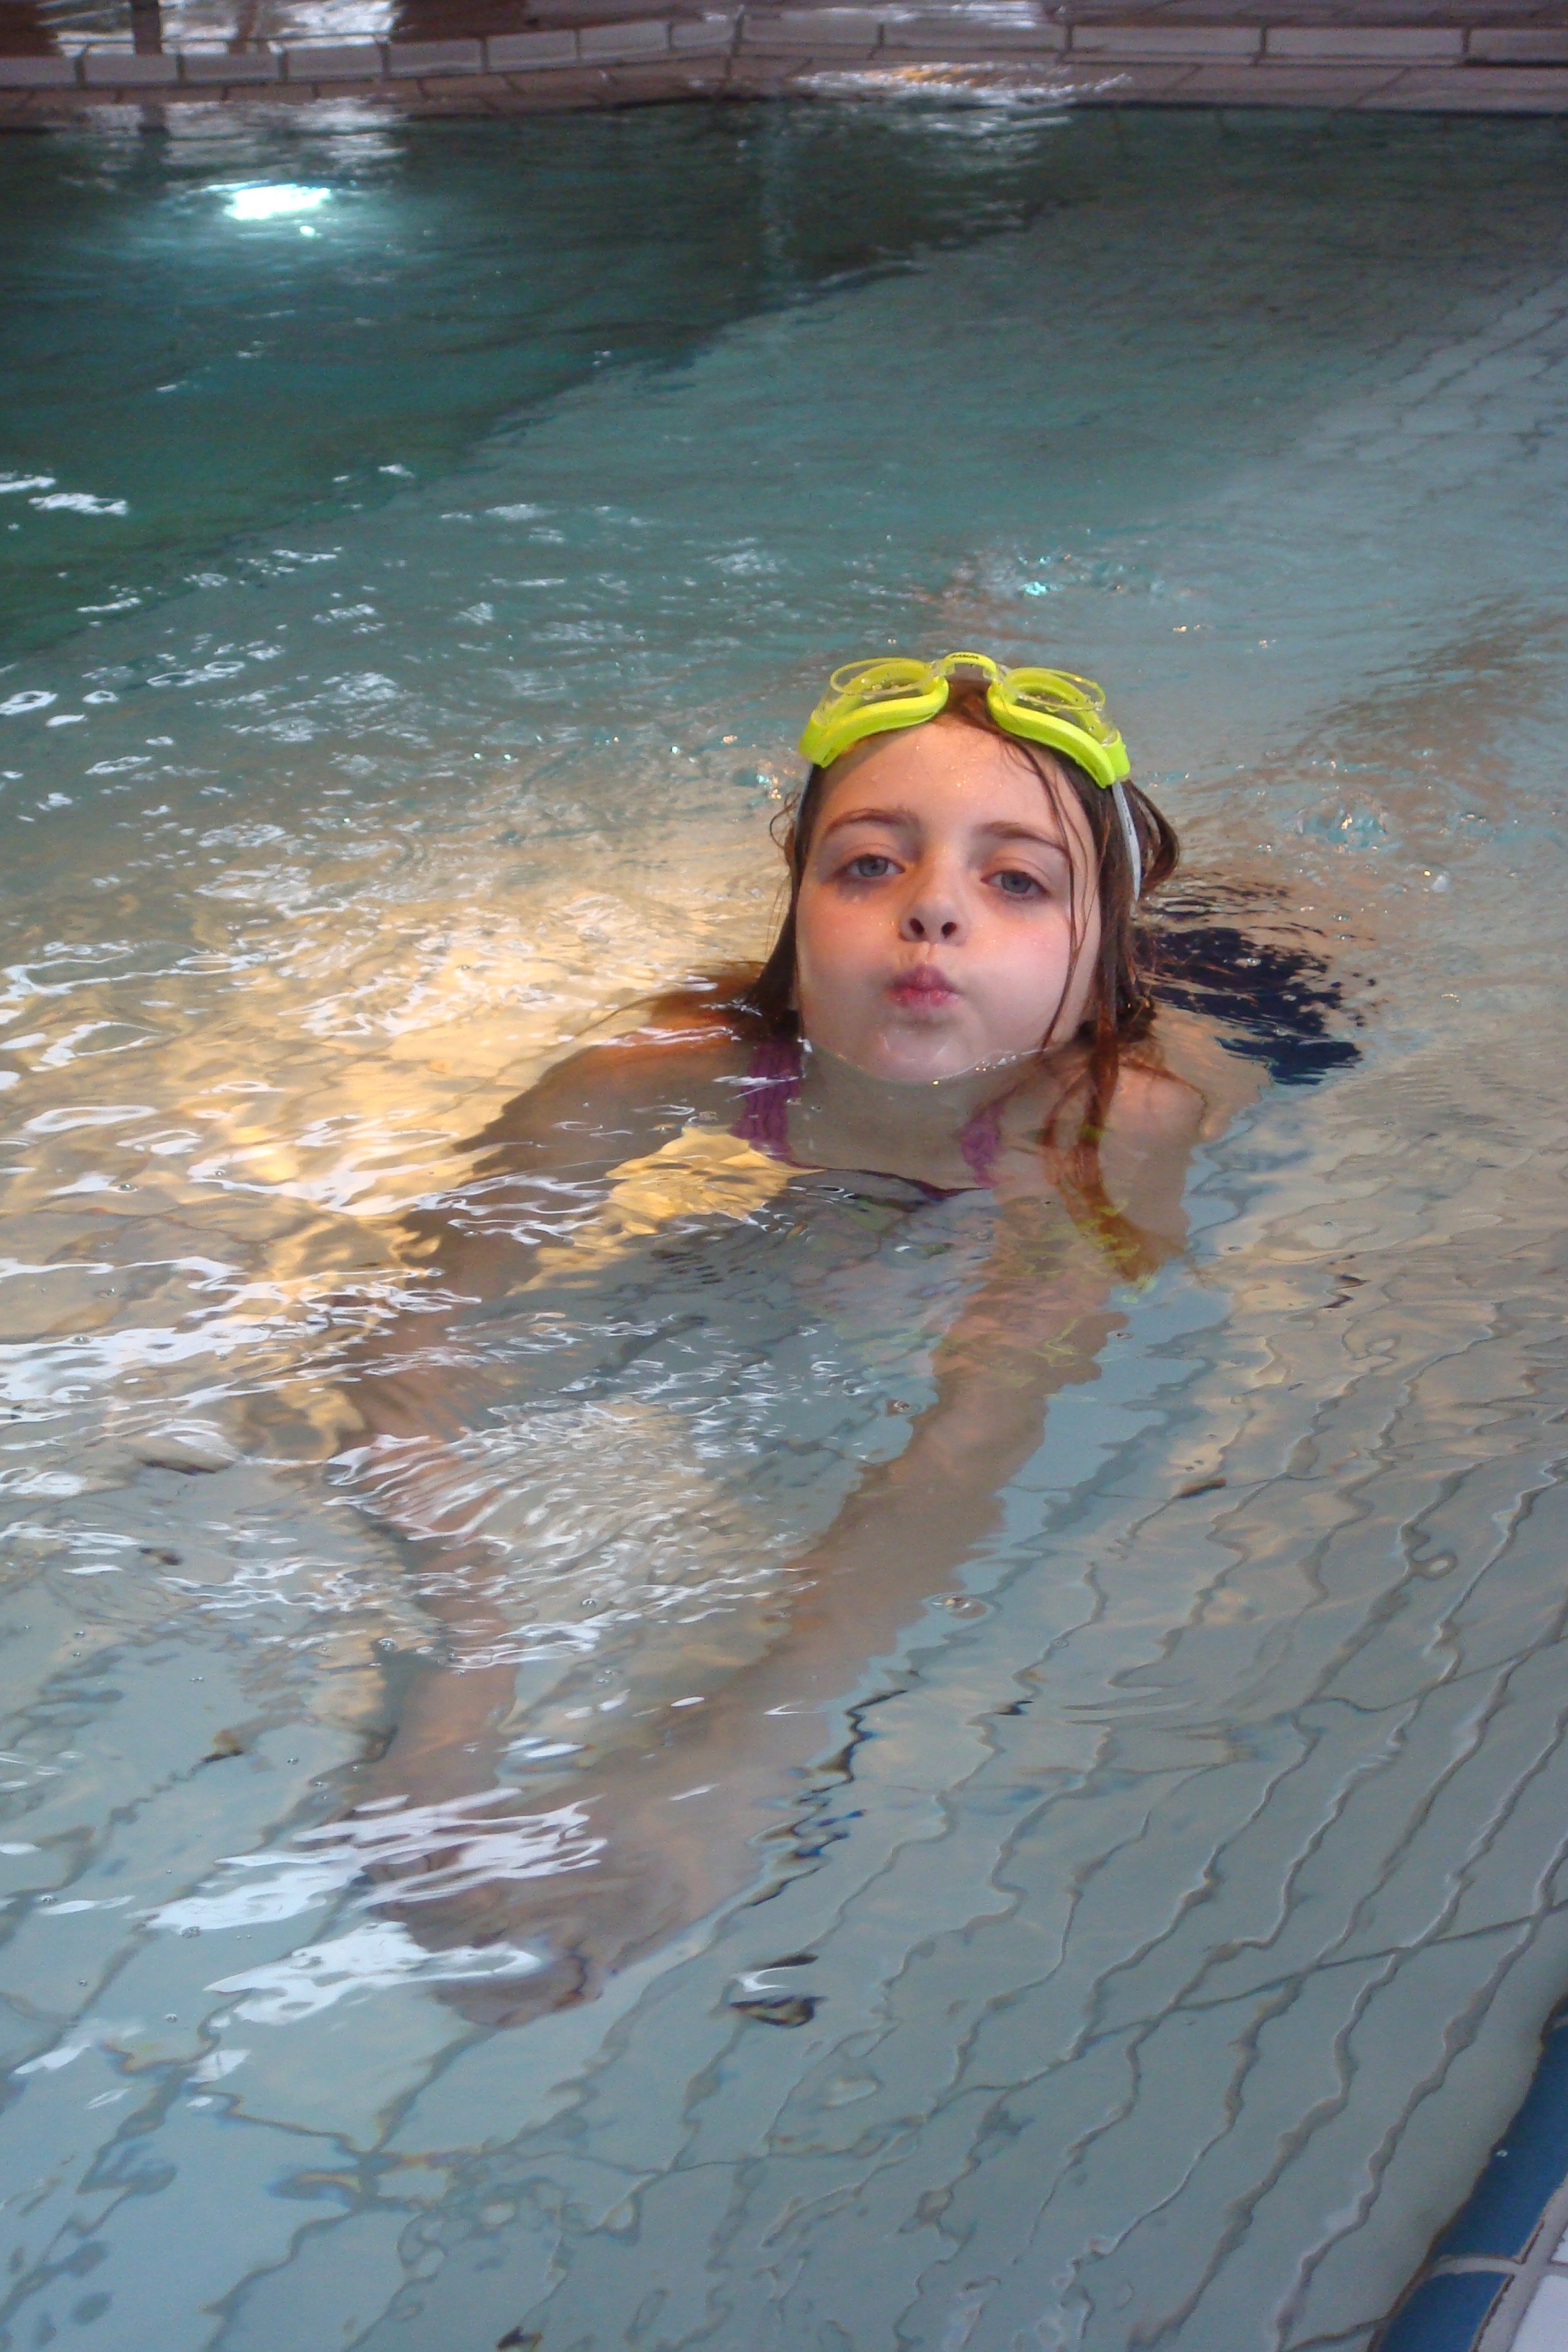
sea, water, girl, vacation, swimming pool, child, clothing, swimming, chlorine, swimming goggles, swimming lessons